James Israel Standifer

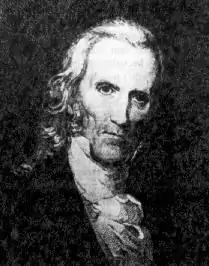

James Israel Standifer (April 19, 1779 – August 20, 1837) was an American politician who represented Tennessee in the United States House of Representatives.